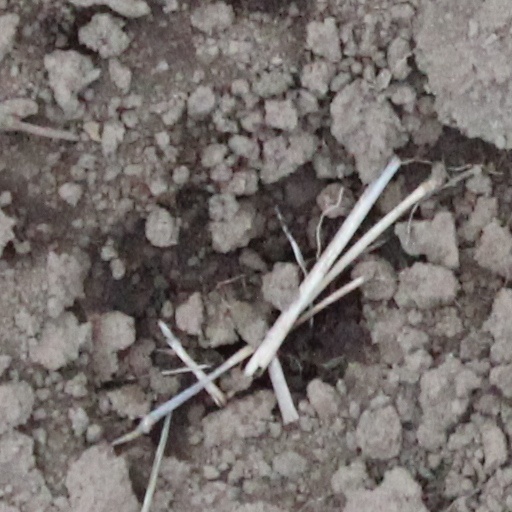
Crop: wheat